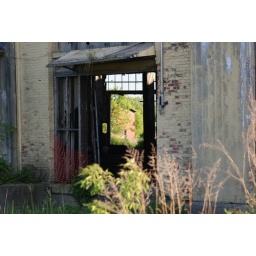
Old roundhouse in Shortsville,NY. The birds were having a blast screaming and flying around inside this deserted building.